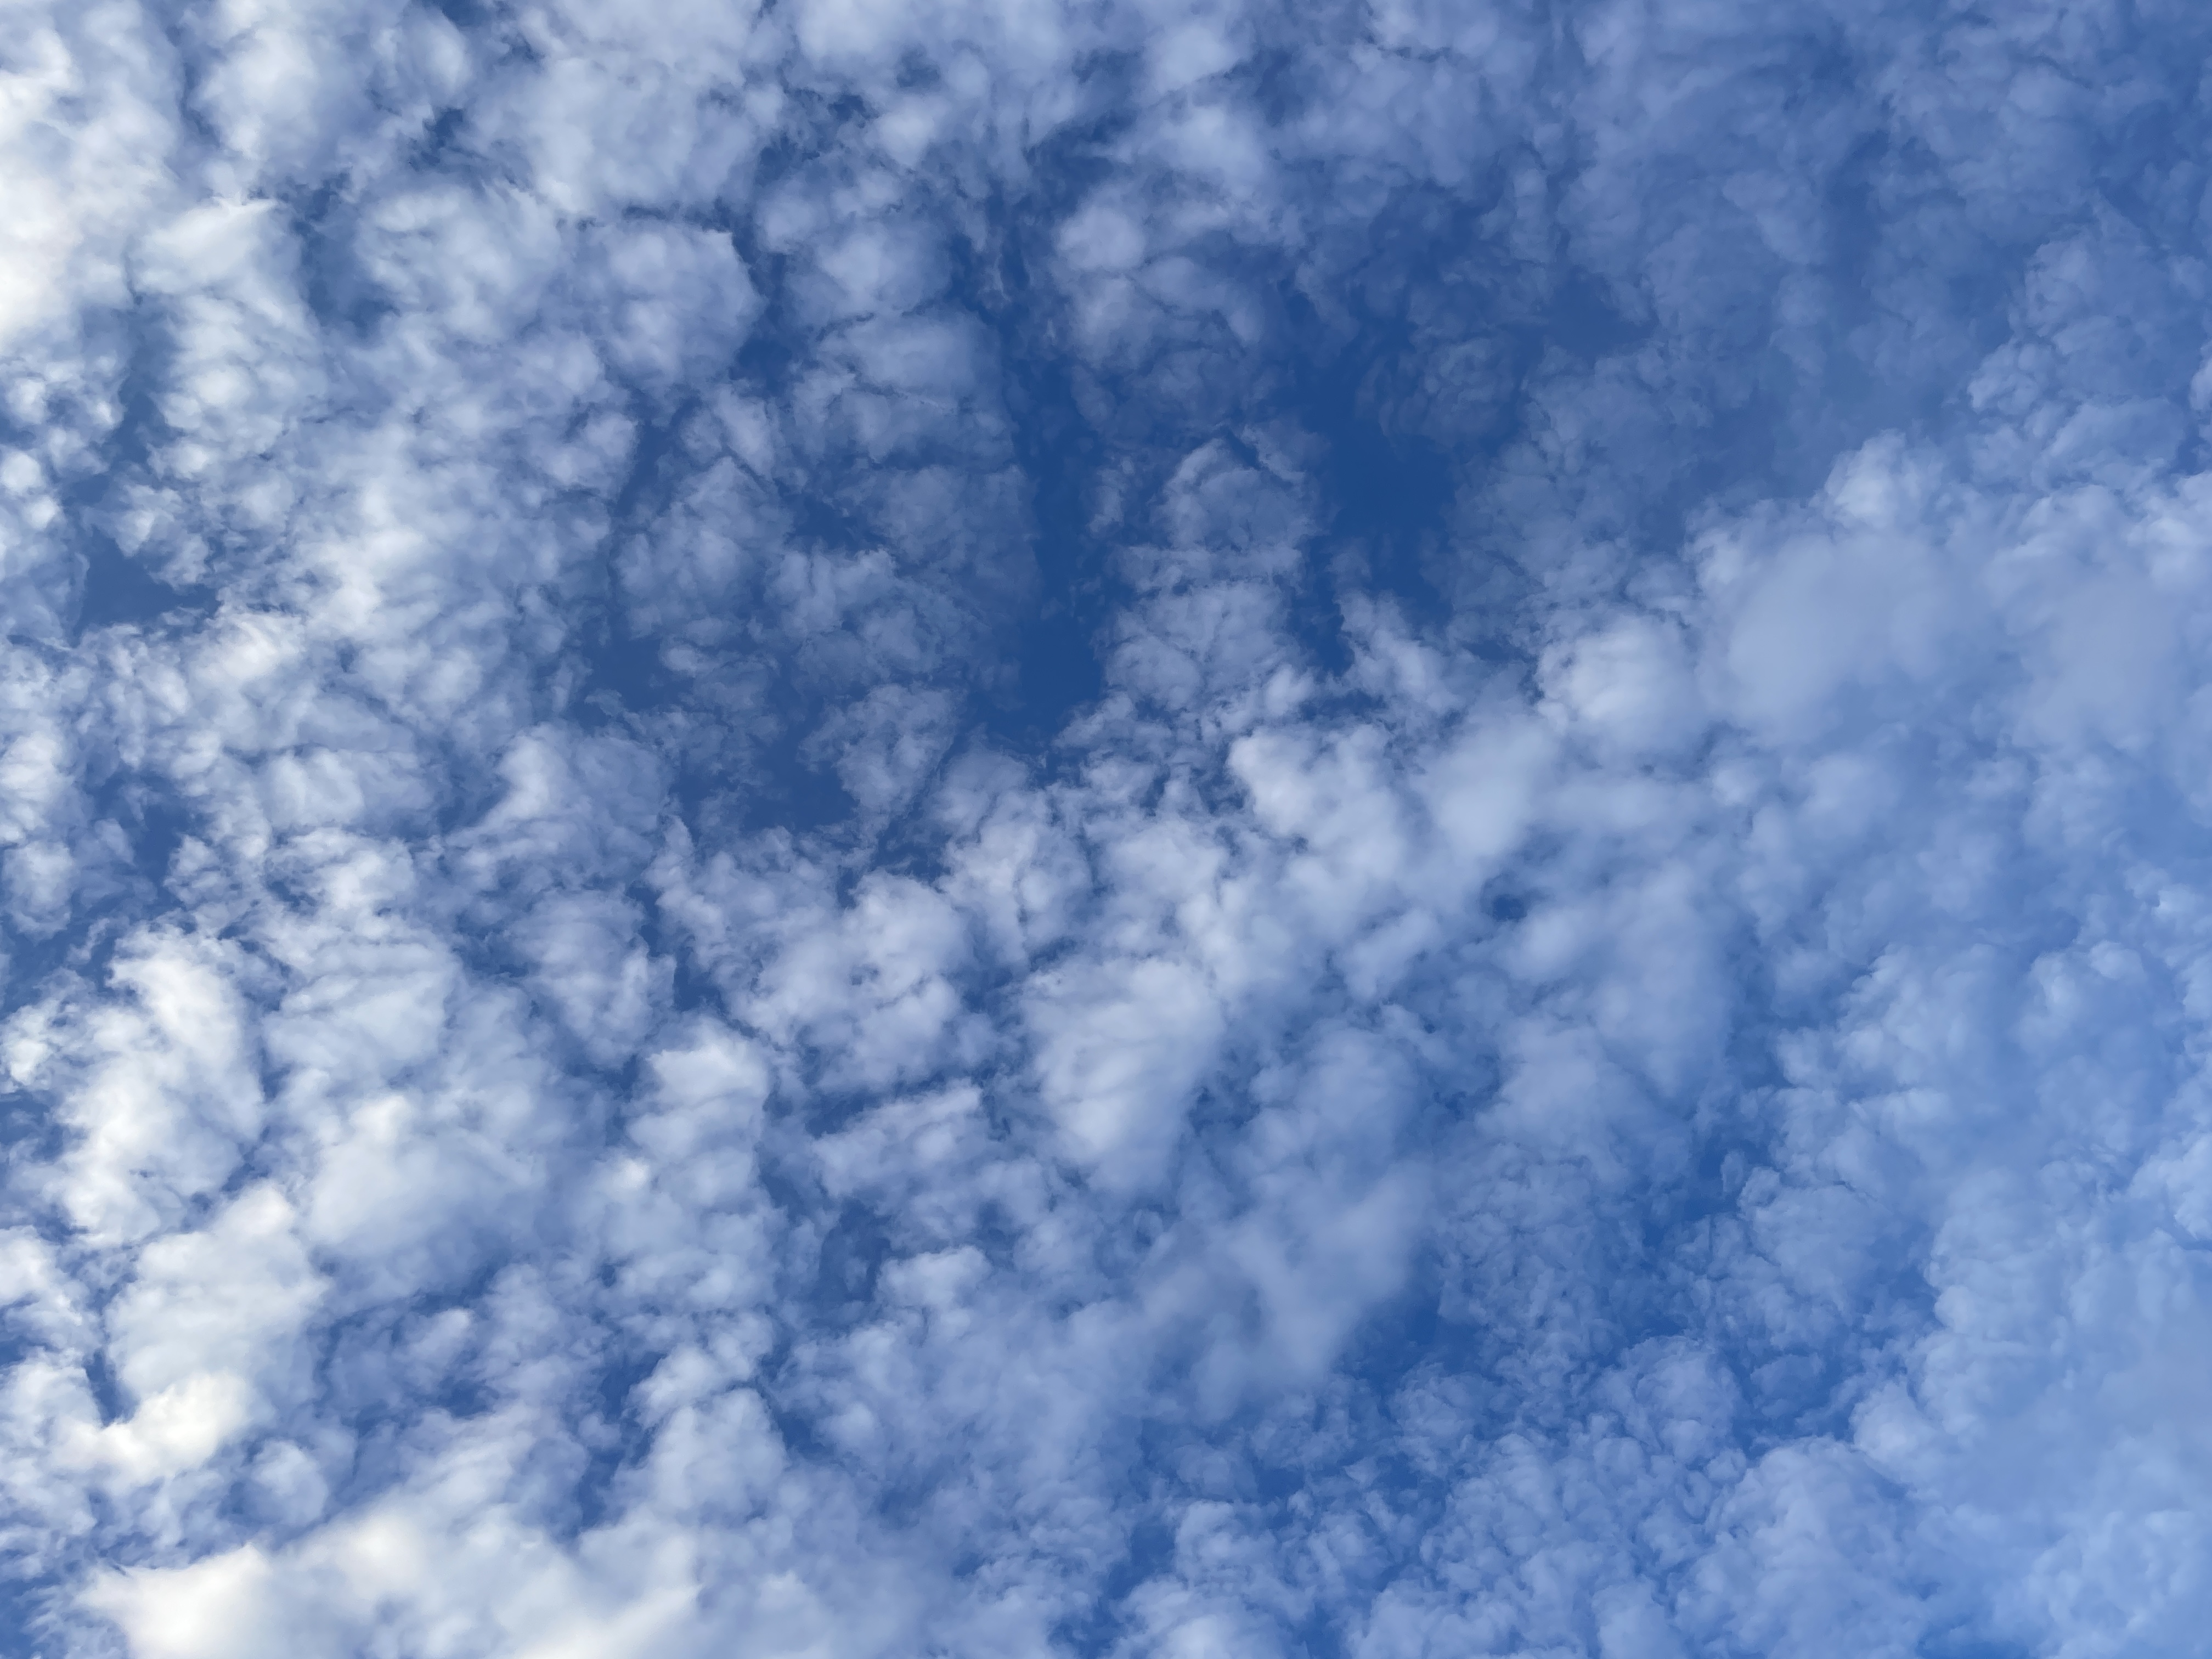
sky, clouds, blue, russia, clear, dream, fly, cloud, azure, cumulus, geological phenomenon, electric blue, meteorological phenomenon, pattern